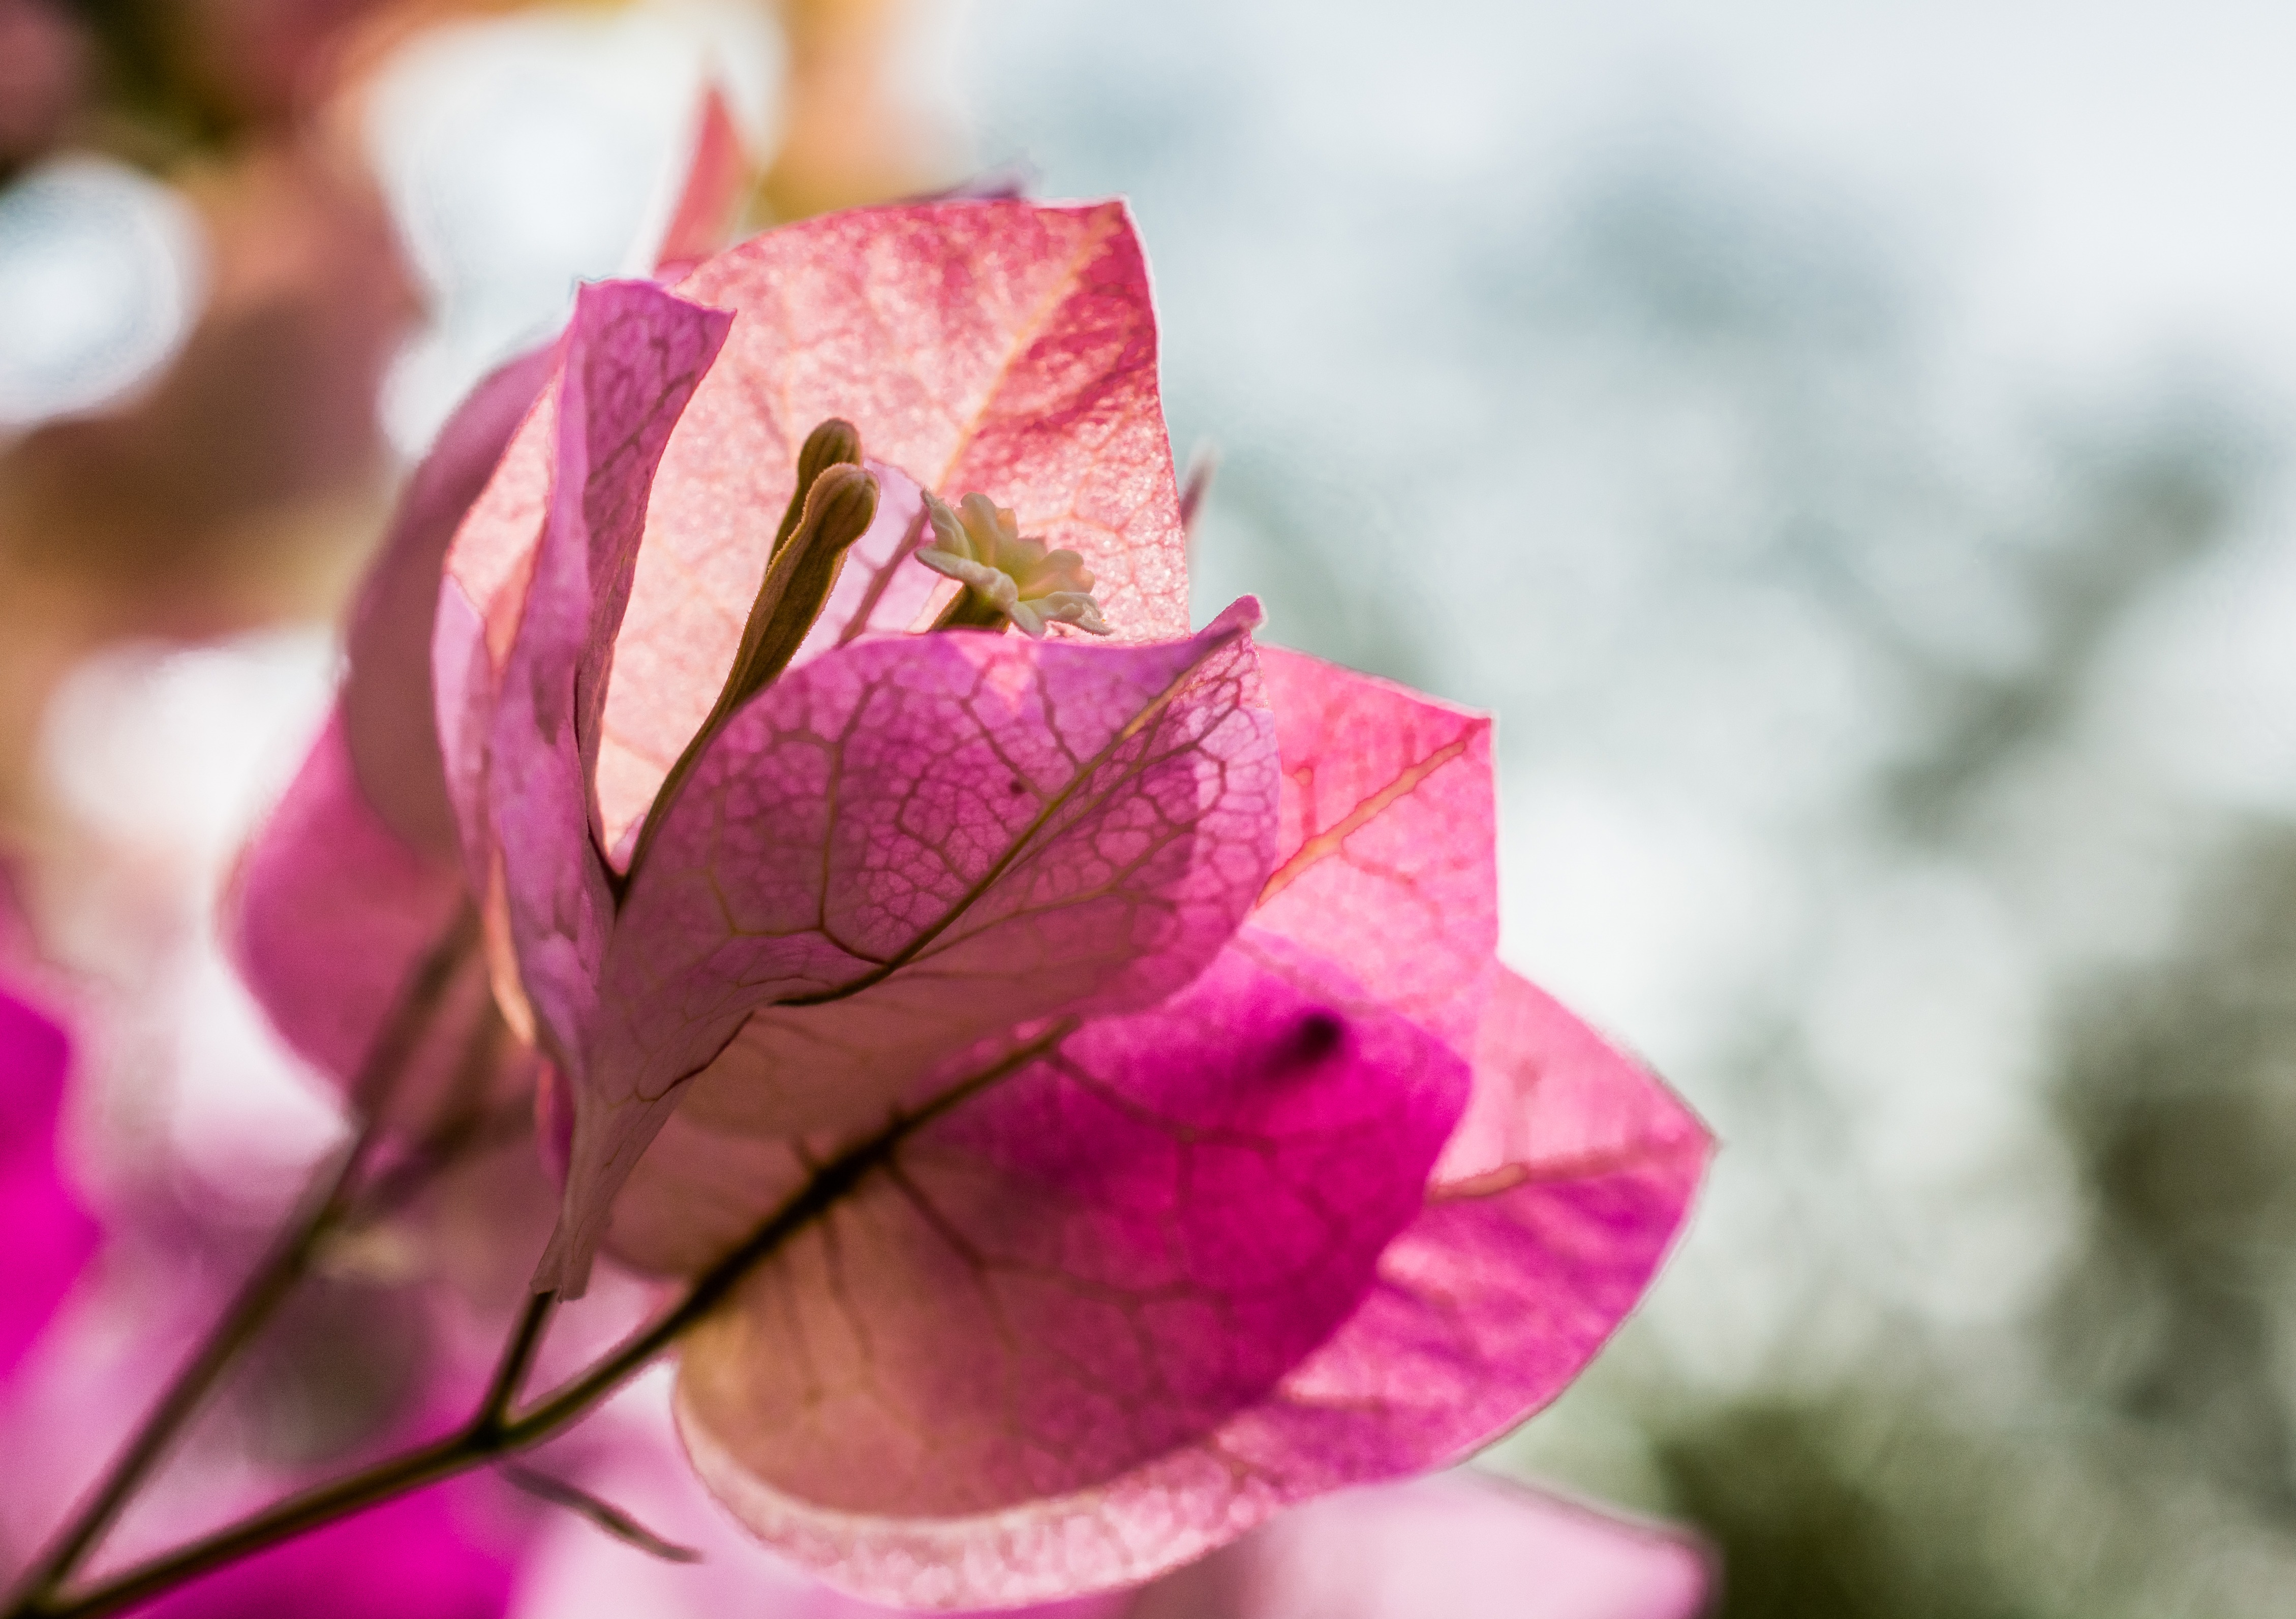
branch, blossom, plant, photography, leaf, flower, purple, petal, bloom, rose, spring, red, color, pink, flora, season, close up, macro photography, flowering plant, land plant